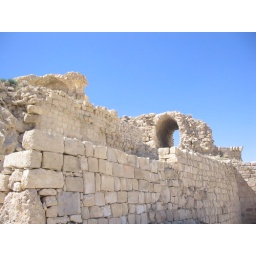
A look at an arch on the wall of the castle near the entrance.